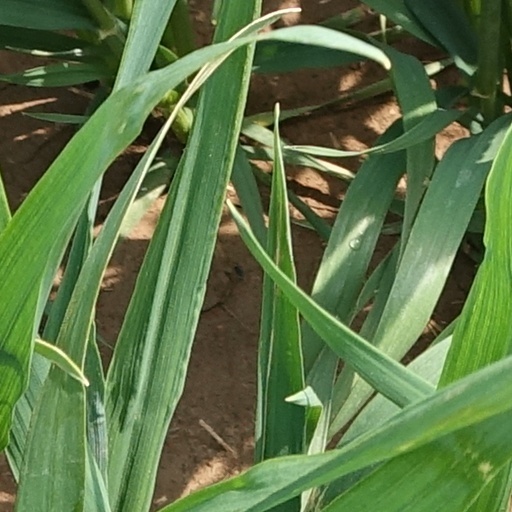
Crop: wheat